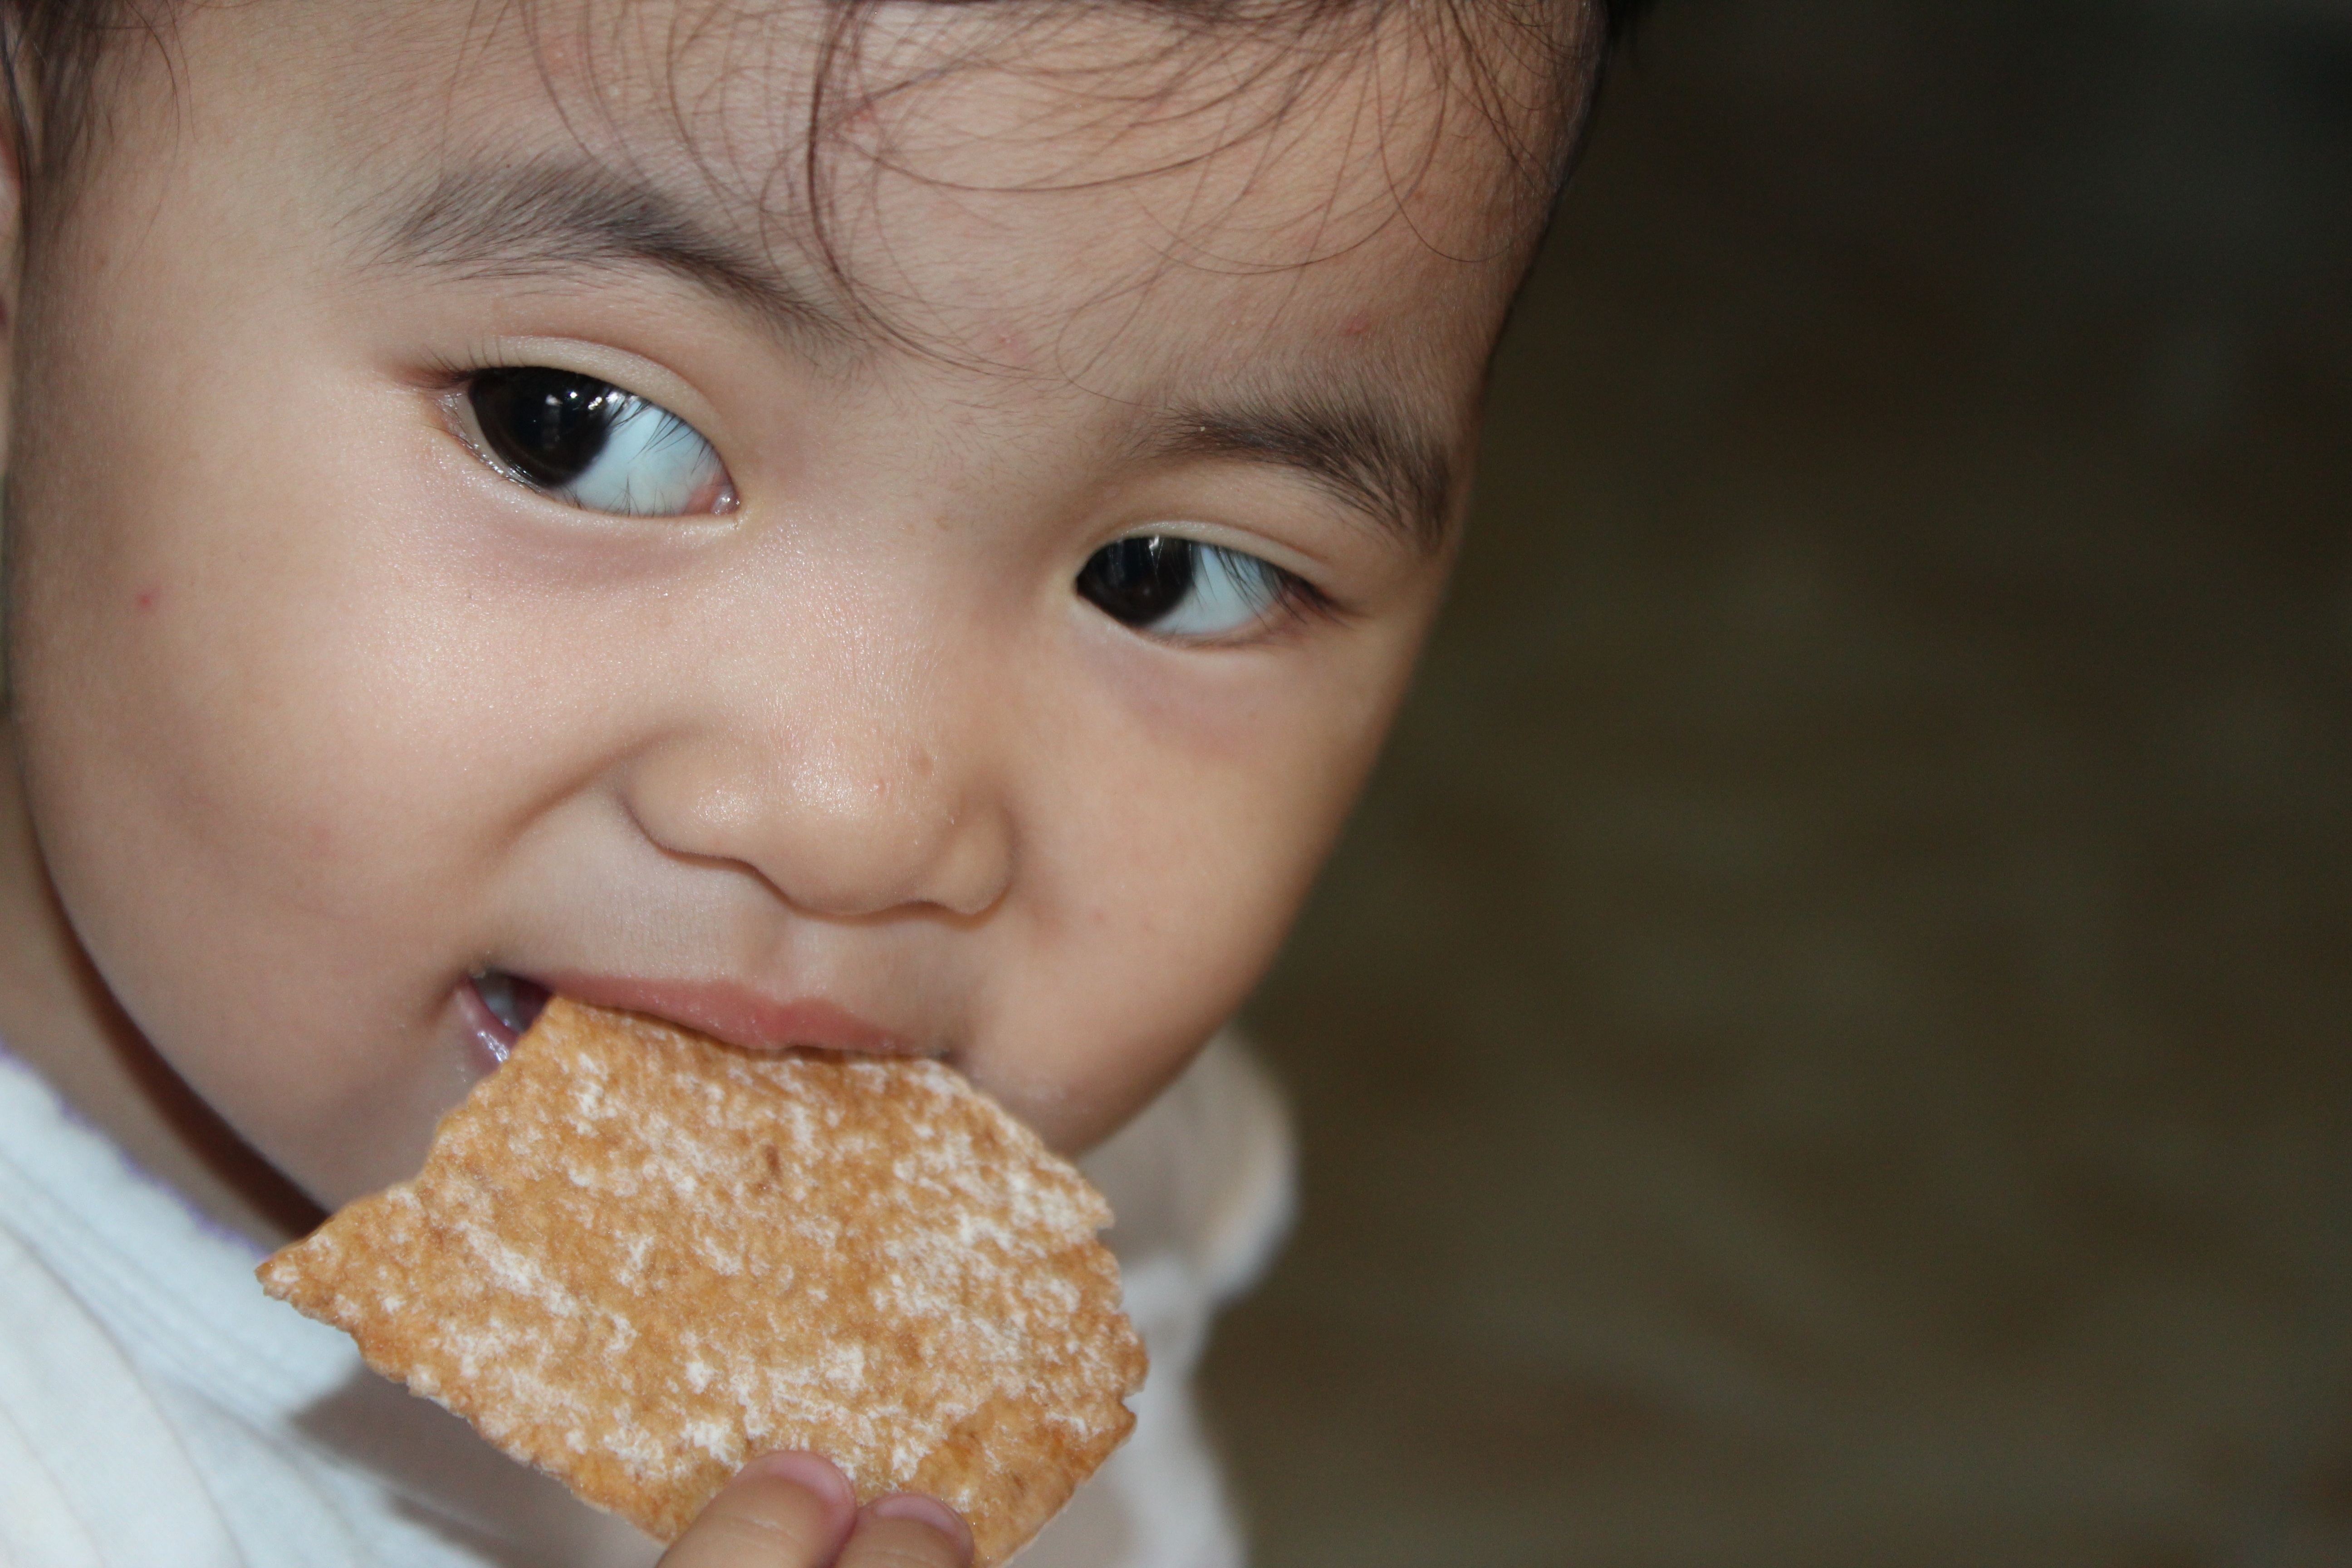
person, kid, cute, asian, child, eat, baby, facial expression, smile, mouth, close up, human body, filipino, face, eating, nose, infant, toddler, eye, little, skin, organ, adorable, tooth, sweetness, flavor, cute baby, portrait photography, human action